Youcat

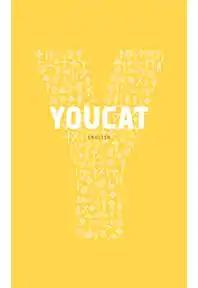
Cover of the "Youcat"

Youcat, short for Youth Catechism of the Catholic Church, also styled as YOUCAT, is a 2011 publication that aims to be an aid for youth to better understand the "Catechism of the Catholic Church". The book, presented in the form of questions and answers, is intended for use by Catholic youths around the world and is available in 25 languages, including Arabic and Chinese. "Youcat" is based on the "Catechism of the Catholic Church" and the "Compendium of the Catechism of the Catholic Church" (2005). The catechism has 304 pages and consists of four chapters with 527 questions and answers.